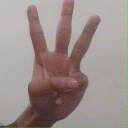
अक्षर: व